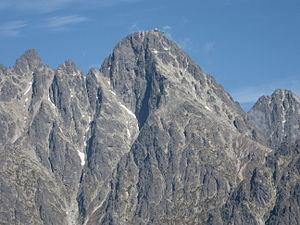
Les Hautes Tatras sont une chaîne de montagnes située dans le massif des Tatras, à la frontière de la Slovaquie et de la Pologne. Elles sont classées « réserve de biosphère » par l'Unesco. Elles sont surnommées « les plus petites hautes montagnes du monde » ou « Alpes en miniature » : en effet, sur seulement 26 kilomètres de longueur, la chaîne possède dix sommets de plus de 2 600 mètres d'altitude. La région est protégée au sein des parcs nationaux polonais et slovaque des Tatras.